Pilot (Veronica Mars)

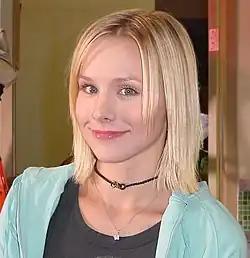
Kristen Bell's performance was praised by many critics.

The pilot was viewed by an average of 2.49 million American viewers on its original broadcast, ranking 108 out of 112 in the weekly charts. Debra Leithauser and Amy Amatangelo of "The Washington Post" praised the pilot for relying "on strong storytelling and casting", but hoped that viewers would be able to follow the multiple storylines. Barry Garron of "The Hollywood Reporter" said that the pilot was "so cleverly constructed, the hero so engaging and complicated and the story so filled with great dialogue that I wonder how anyone can sustain this level of accomplishment." He said that the protagonist "has all the sass, strength, resolve and ingenuity of any of literature's classic detectives [...] and Bell is so convincing in the role that it all somehow makes perfect sense." He praised the pilot and Thomas' writing, saying it had "comedy, deathly serious drama, parody and danger, ingredients not typically mixed together", and said that "if future episodes are half as good, this still will be one of TV's bright spots". Kay McFadden of "The Seattle Times" felt that "Veronica Mars" was the best new series on UPN, and that the title character was potentially "this season's most interesting character creation". McFadden described the series as ""Alias" in its attitude, Raymond Chandler in its writing and "The O.C." in its class-consciousness".